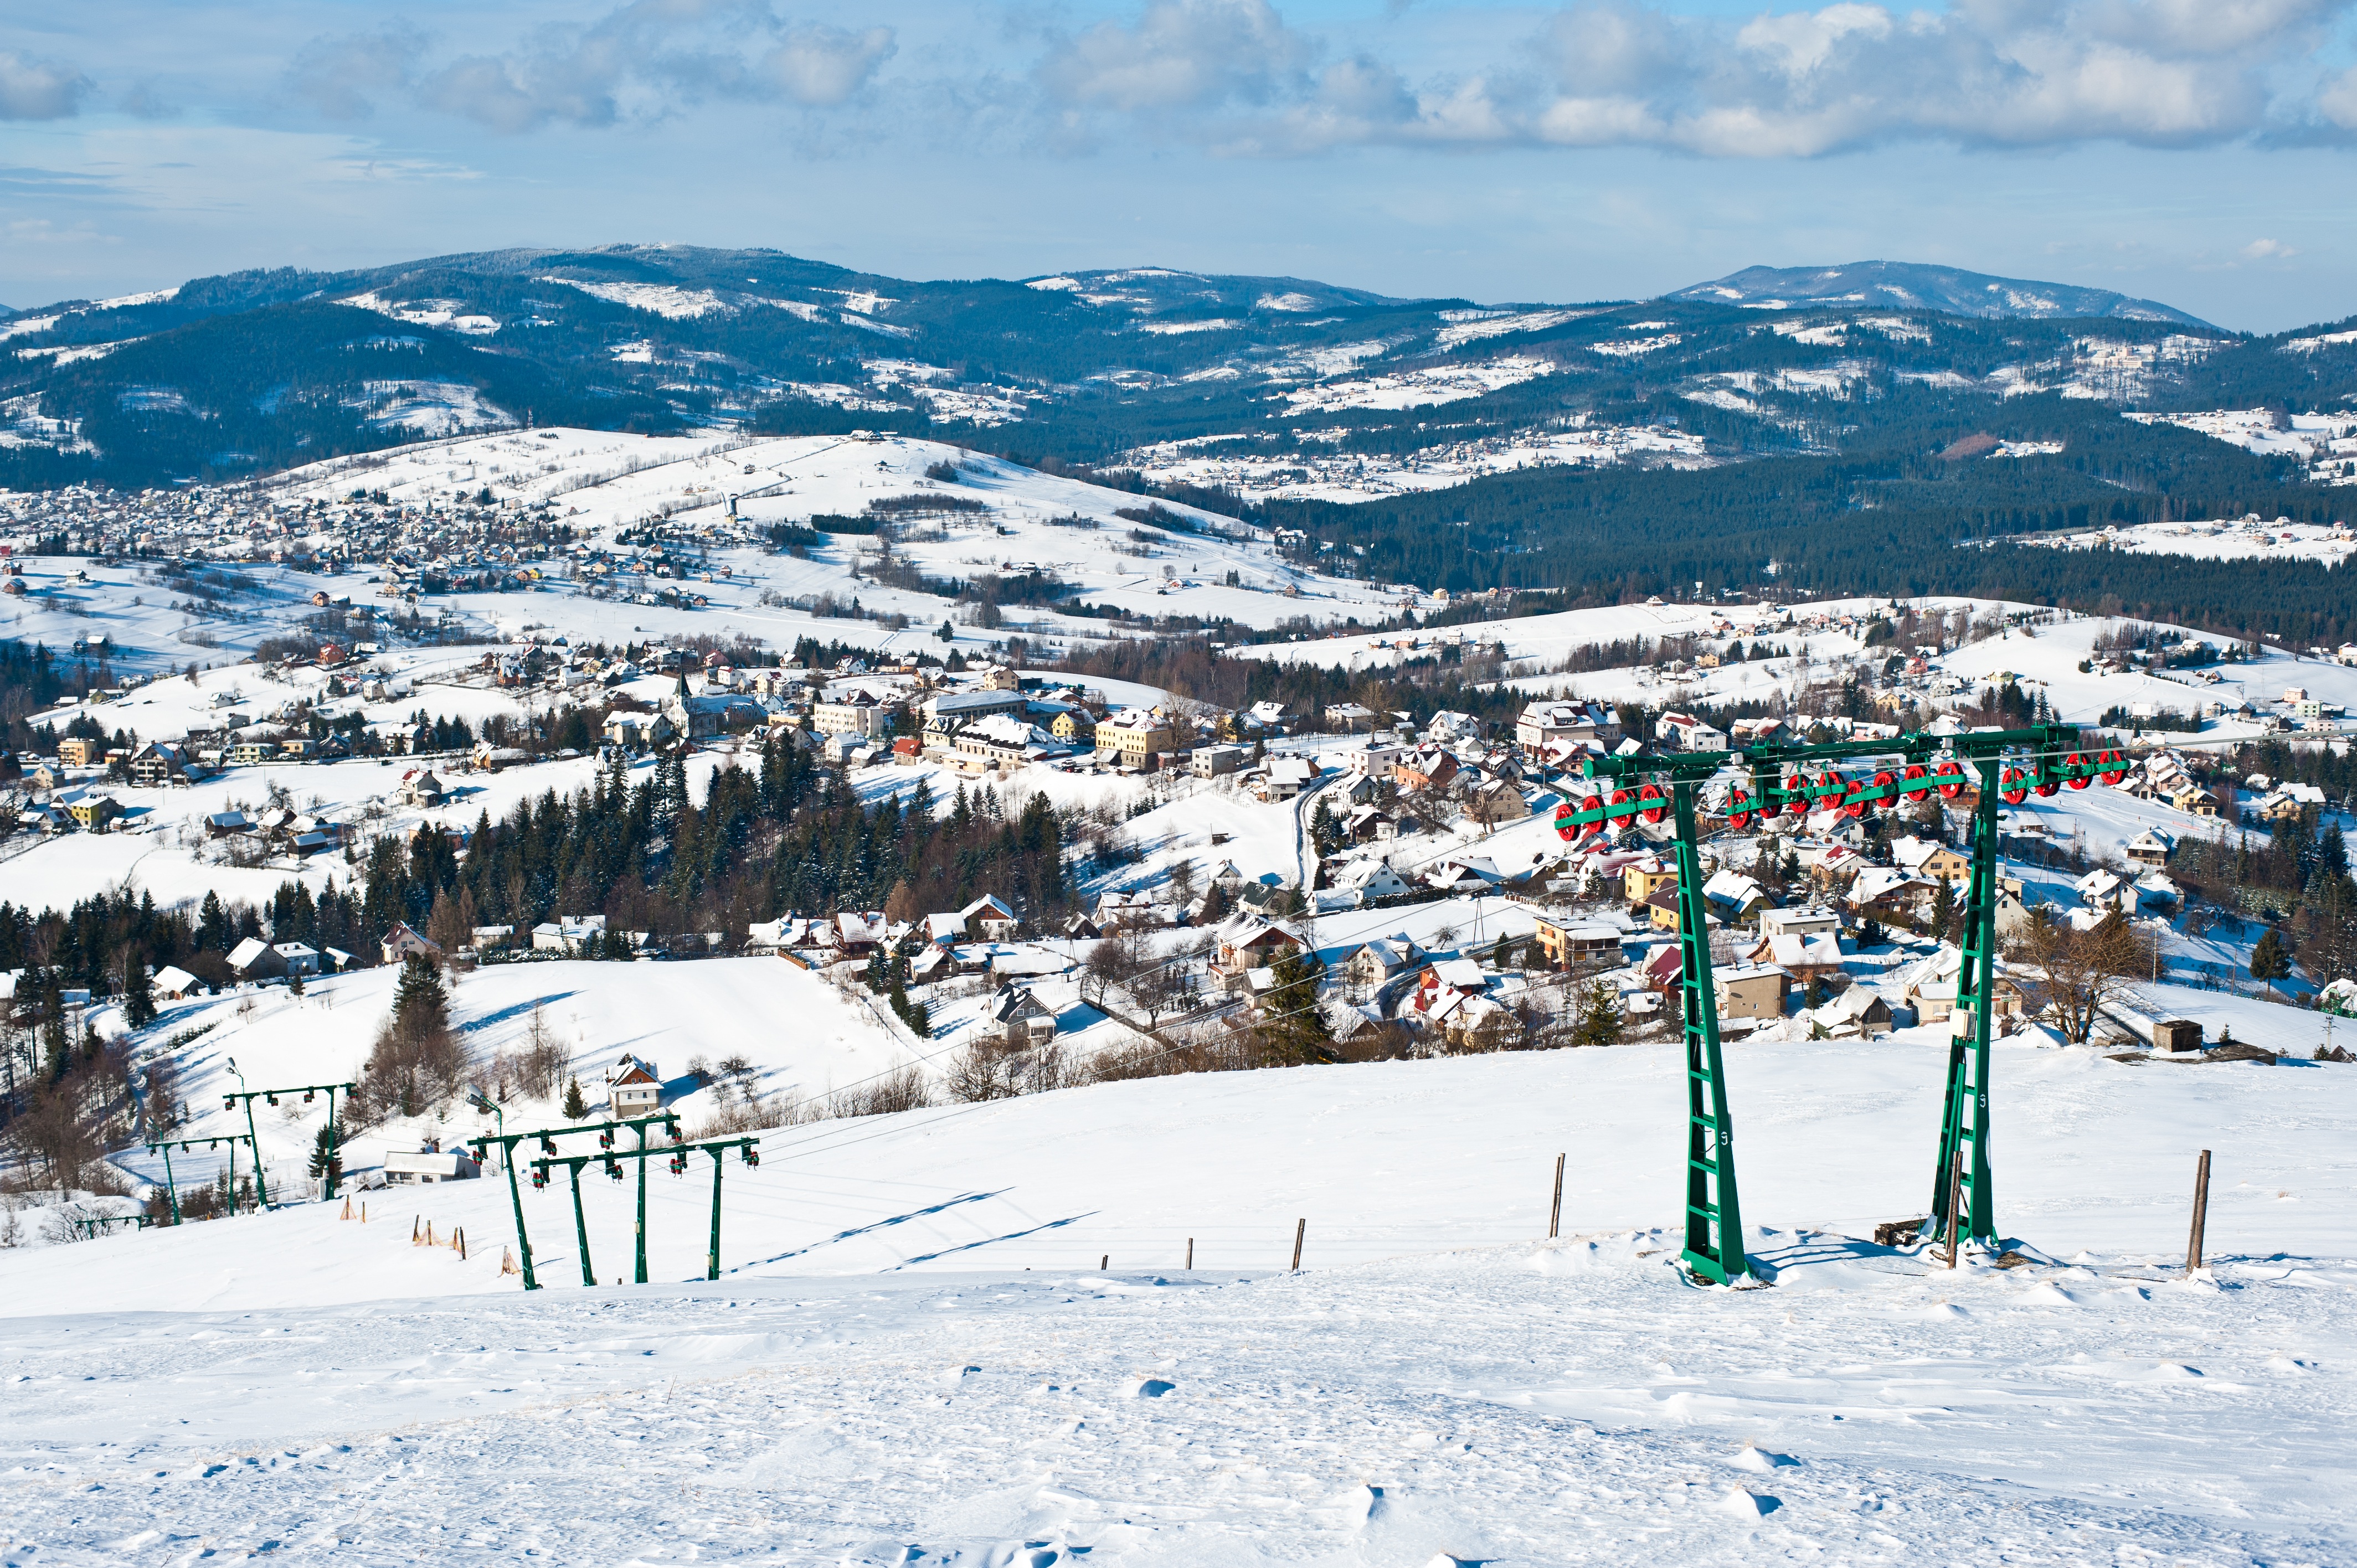
mountain, snow, winter, mountain range, ski lift, weather, skiing, season, sports equipment, winter sport, resort, alps, ski, piste, nordic skiing, view winter, ski equipment, mountainous landforms, geological phenomenon, cognacs, ochodzita